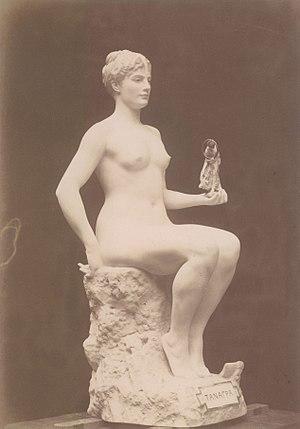
Photographie de la Statue ""Tanagra"" de Jean-Léon Gérôme"